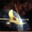
Label: ship